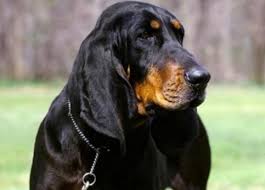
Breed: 225-n000062-black_and_tan_coonhound